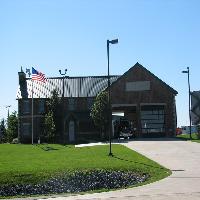
Weather: sun or clear